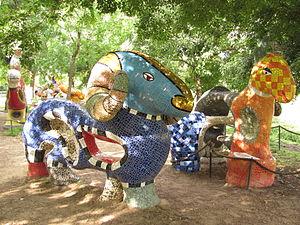
L'Arche de Noé est un ensemble de sculptures monumentales réalisé entre 1990 et 1994 par Niki de Saint Phalle pour le Zoo biblique de Jérusalem à Jérusalem-Ouest. Cette œuvre lui a été commandée par la Fondation Jérusalem. Elle se compose de 23 animaux géants recouverts de miroirs et de mosaïques sur lesquels les enfants ont parfois grimpé. Les sculptures animalières sont réunies dans une arche où coule une rivière.